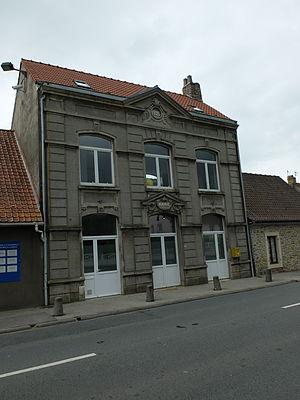
Vue de la mairie de Baincthun.
Baincthun est une commune française située dans le département du Pas-de-Calais en région Hauts-de-France.